Rotten Tomatoes

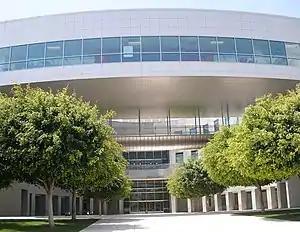
Fandango headquarters in Beverly Hills (home to Rotten Tomatoes)

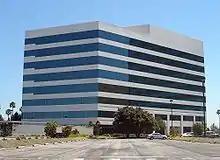
Former IGN headquarters in Brisbane, California (home to Rotten Tomatoes during 2004–2010 IGN ownership)

Rotten Tomatoes was launched on August 12, 1998, as a spare-time project by Senh Duong. His objective in creating Rotten Tomatoes was "to create a site where people can get access to reviews from a variety of critics in the U.S". As a fan of Jackie Chan, Duong was inspired to create the website after collecting all the reviews of Chan's Hong Kong action movies as they were being released in the United States. The catalyst for the creation of the website was "Rush Hour" (1998), Chan's first major Hollywood crossover, which was originally planned to release in August 1998. Duong coded the website in two weeks and the site went live the same month, but the release of "Rush Hour" was delayed until September 1998. Besides Jackie Chan films, he began including other films on Rotten Tomatoes, extending it beyond Chan's fandom. The first non-Chan Hollywood movie whose reviews were featured on Rotten Tomatoes was "Your Friends & Neighbors" (1998). The website was an immediate success, receiving mentions by Netscape, Yahoo!, and "USA Today" within the first week of its launch; it attracted "600–1,000 daily unique visitors" as a result.